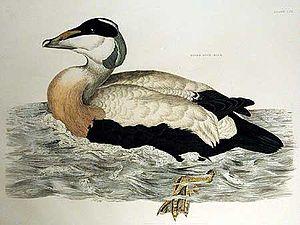
Prideaux John Selby est un ornithologue, un botaniste et un illustrateur britannique, né le 23 juillet 1788 à Alnwick, dans le Northumberland et mort le 27 mars 1867 à Twizell House.